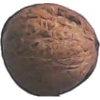
Label: Walnut 1